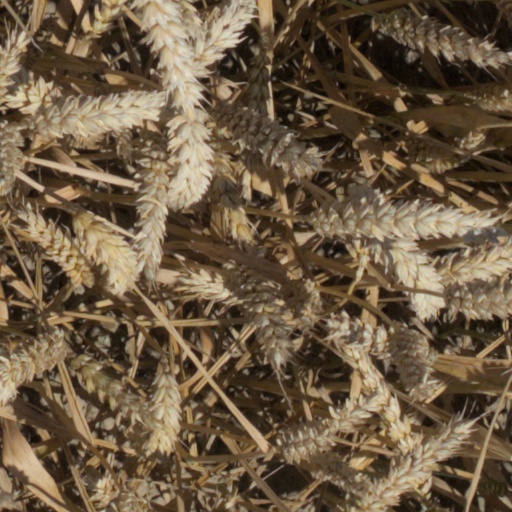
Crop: wheat